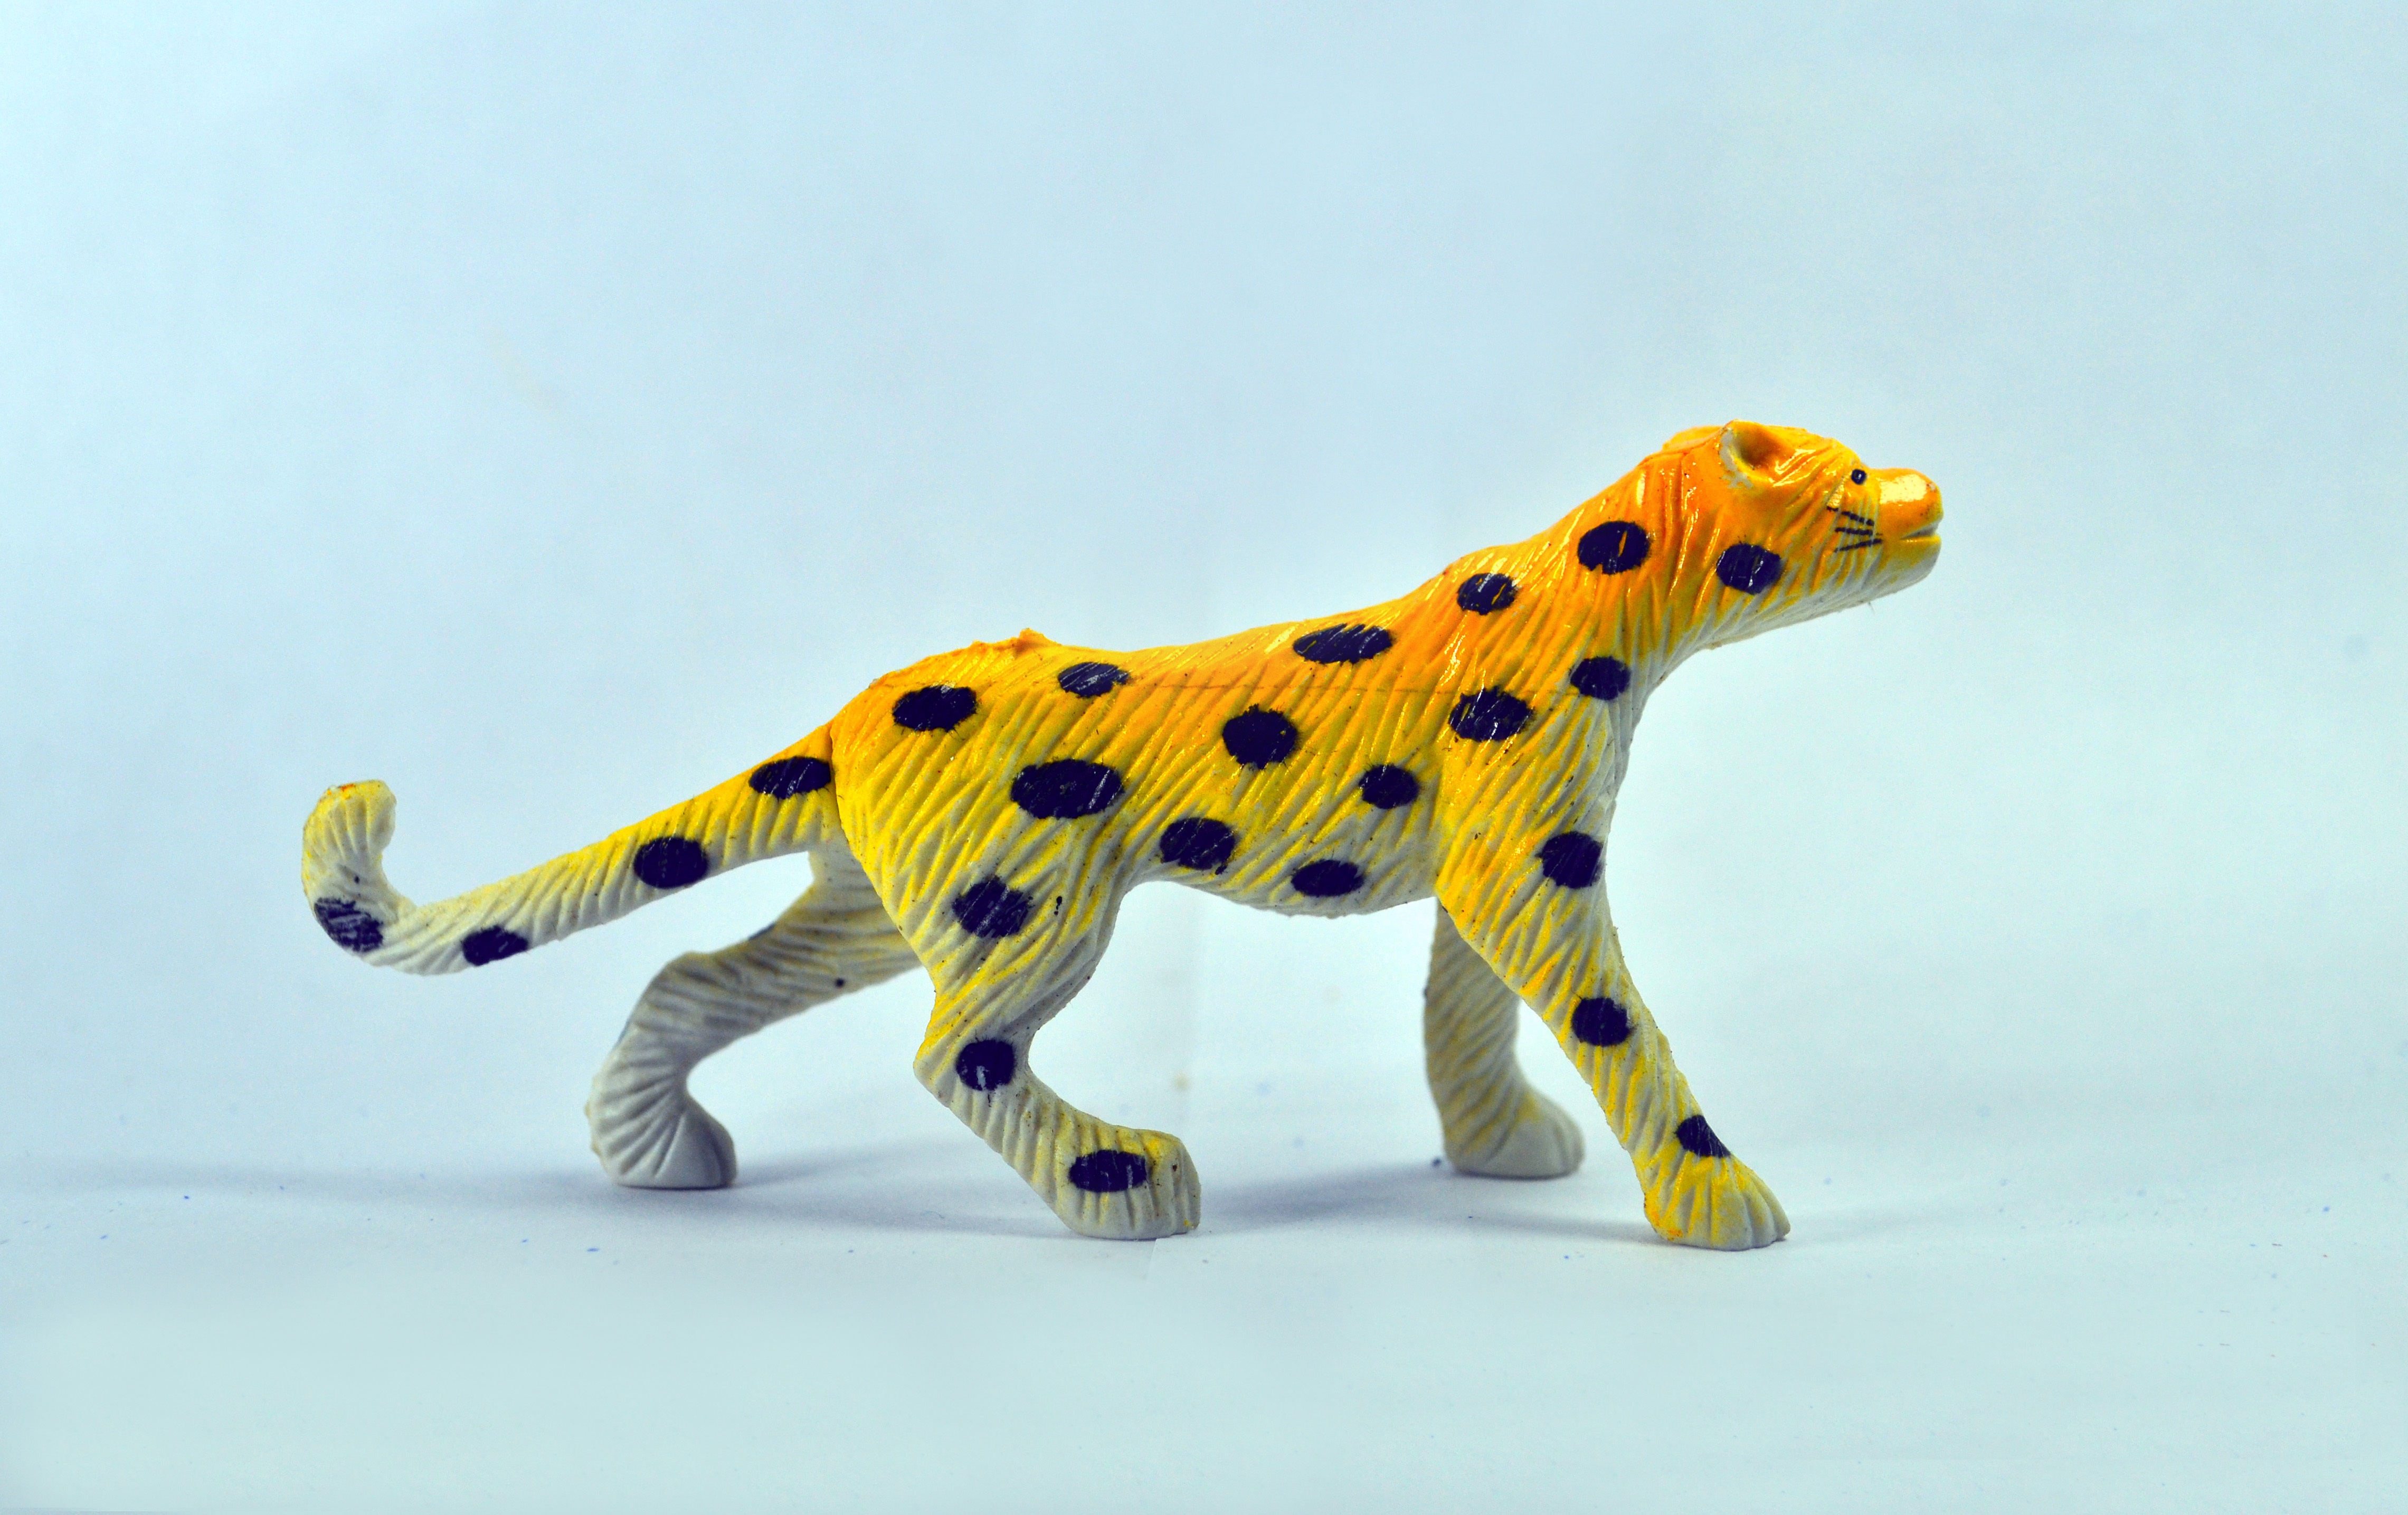
walk, wild, yellow, toy, fauna, cheetah, one, plush, icon, animal figure, stuffed toy, cat like mammal